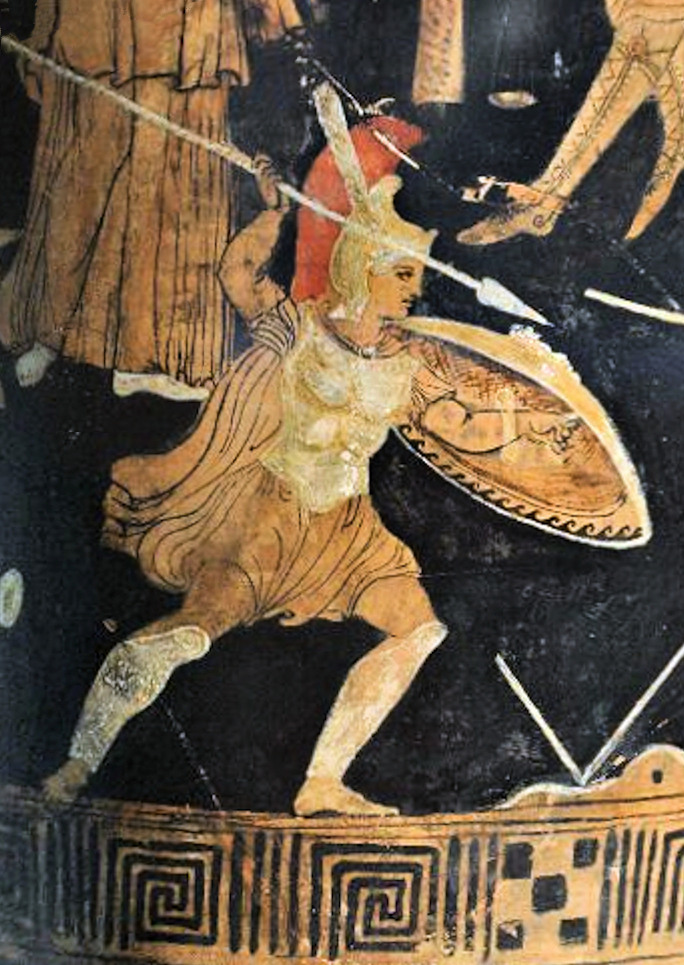
อคิลลีส

ไฟล์:Achilles fighting against Memnon Leiden Rijksmuseum voor Oudheden.jpg|300px|thumb|ภาพอคิลลีสในช่วงสงครามกรุงทรอย จิตรกรรมบนไหโรมันโบราณ
ในเทพปกรณัมกรีก อคิลลีส () หรือ อาคีเลอุส (ภาษากรีกโบราณ|กรีกโบราณ: Ἀχιλλεύς) เป็นวีรบุรุษในสงครามกรุงทรอย เป็นตัวละครหลักและนักรบผู้ยิ่งใหญ่ในมหากาพย์อีเลียดของโฮเมอร์ เป็นแก่นของแนวเรื่องหลักในมหากาพย์นั้น คือ "โทสะของอคิลลีส"
==ประวัติ==
อคิลลีสเป็นโอรสของท้าวพีลยูส เจ้านครไทอา (Φθία) แห่งอาณาจักรชาวเมอร์มาดอน (Μυρμιδόνες) กับเนียรีอิด|นางพรายสมุทรเธติส นางพรายสมุทรผู้นี้เคยเป็นหญิงที่เทพซูสและเทพโพไซดอนแย่งชิงกันเป็นเวลานาน จนกระทั่งเทพโพรมีเทียสได้ทำนายและเตือนว่า หากมีครรภ์กับนางเธติสแล้ว บุตรของนางจะเก่งกาจสามารถกว่าบิดา ด้วยเหตุฉะนี้เทพทั้งสององค์จึงเลิกแย่งชิงนางพรายเธติส และนางได้สมรสกับท้าวพีลยูสแทนAeschylus, "Prometheus Bound" 755–768; Pindar, "Nemean" 5.34–37, "Isthmian" 8.26–47; Pseudo-Apollodorus, "Bibliotheca (Pseudo-Apollodorus)|Bibliotheca" 3.13.5; "Poeticon astronomicon" 2.15.
ในหนังสือ "Achilleid" ซึ่งเขียนขึ้นในคริสต์ศตวรรษที่ 1 ระบุว่า เมื่อให้นางเธติสให้กำเนิดอคิลลีสแล้ว นางพยายามทำให้อคิลลีสเป็นคงกระพันโดยการจุ่มทารกน้อยในแม่น้ำสติกซ์ ร่างกายของอคิลลีสจึงแข็งแกร่งไม่มีอาวุธใดทำอันตรายได้ แต่สิ่งที่นางลืมจุ่มลงไปด้วยคือข้อเท้าซ้ายของบุตรชายจนนี่กลายเป็นจุดอ่อนเพียงจุดเดียวของเขาStatius, "Achilleid" 1.269; Hyginus, "Fabulae" 107. บางตำนานระบุว่า นางพรายเจิมทารกน้อยด้วยน้ำอมฤต (ἀμβροσία) ก่อนยกเด็กน้อยขึ้นอังไฟเพื่อจะให้แผดเผาส่วนกายหยาบจากร่างกายให้หมด แต่ถูกท้าวพีลยูสมาขัดขวางไว้ นางพรายจึงโกรธมากและทิ้งสามีและบุตรไปApollonius of Rhodes, "Argonautica" 4.869–879.
อคิลลีสได้ชื่อว่าเป็นสุดยอดแห่งนักรบ เป็นผู้ที่มีฝีมือการต่อสู้ฉกาจฉกรรจ์มาก เมื่อพระเจ้าอกาเมมนอนรวบรวมทัพเพื่อยกไปตีกรุงทรอย ได้เชิญตัวอคิลลีสไปด้วย คำพยากรณ์มีว่ากรีกไม่มีวันเอาชนะทรอยได้หากปราศจากอคิลลีส กระนั้นก็มีคำพยากรณ์สำหรับอคิลลีสว่า เขาจะสิ้นชีวิตหากสังหารแม่ทัพทรอย
อคิลลีสไปถึงเมืองทรอยด้วยอายุเพียง 10 ขวบ และตั้งกองทัพอยู่ชายฝั่งเมืองทรอยนานถึง 15 ปี ระยะแรกอคิลลีสยังไม่มีความมุ่งมาดที่จะเอาชนะ จนกระทั่งพะทรอคลัส เพื่อนรักอย่างยิ่งของอคิลลิส ถูกเฮกเตอร์สังหาร อคิลลิสจึงมีโทสะอย่างมากในการรบ จึงได้ขอดวลเดี่ยวกับเฮกเตอร์เพื่อล้างแค้นและสามารถสังหารเฮกเตอร์ได้ และลากศพของเฮกเตอร์ไปรอบ ๆ กรุงทรอยด้วยรถม้าเป็นการประจาน อคิลลีสเป็นผู้ที่บุกตะลุยเข้าไปในเมืองหลังจากเข้าเมืองได้ด้วยอุบายม้าไม้ของโอดิซูส และอคิลลีสก็ถูกสังหารจริง ๆ ตามคำทำนายด้วยลูกธนูที่ข้อเท้าจากการยิงของปารีสแห่งทรอย|ปารีส
เมื่ออคิลลีสเสียชีวิตไปแล้วได้ทิ้งชื่อไว้เป็นตำนานให้เลื่องลือ กล่าวกันว่า โล่ห์ของอคิลลีส (Shield of Achilles) ซึ่งเป็นโลห์ที่อคิลลีสใช้สู้กับเฮคเตอร์เป็นสิ่งที่ใครต่อใครต้องการแสวงหา และอเล็กซานเดอร์มหาราชก็นับถืออคิลลีสเป็นอย่างมาก โดยถือว่าพระองค์สืบเชื้อสายมาจากอคิลลีส และพระองค์ยังออกตามหาหลุมศพของอคิลลีสรวมทั้งปรารถนาจะครอบครองโล่ห์ของอคิลลีสด้วย ซึ่งเชื่อว่าถูกฝังอยู่ในหลุมศพอคิลลีส
==อคิลลีสกับพะทรอคลัส==
ไฟล์:Nikolay Ge 002.jpeg|thumb|300px|จิตรกรรม "ความตายของพะทรอคลัส" โดย Nikolay Ge
ความสัมพันธ์ที่แท้จริงระหว่างอคิลลีสกับพะทรอคลัสนั้นยังเป็นที่ถกเถียงกันทั้งในสมัยคลาสสิกและสมัยใหม่ ถึงแม้ในหนังสือ "Iliad" เน้นย้ำความสัมพันธ์จุดนี้ในแง่สหายผู้ภักดีเป็นพิเศษ แต่ก็ไม่ได้ระบุว่าทั้งสองเป็นคู่รักกัน ฝ่ายโฮเมอร์เองก็ไม่ได้กล่าวถึงว่าอคิลลิสและสหายพะทรอคลัสเป็นคู่รักเช่นกัน ถึงกระนั่น นักวิจารณ์สมัยคลาสสิกมักวิจารณ์ในมุมมองของวัฒนธรรมตนเท่านั้น แต่สำหรับวัฒนธรรมกรุงเอเธนส์ของกรีกในศตวรรษที่ 5 ก่อนคริสตกาล ความสัมพันธ์แบบลึกซึ้งระหว่างชาย-ชายจะเรียกว่า "เปเดรัสติส" (παίδἐραστής) อย่างเช่นที่เพลโตเคยสรุปไว้ในหนังสือ "Symposium" ว่าอคิลลีสกับพะทรอคลัสเป็นคู่รักกัน หรือสรุปไว้ในหนังสือ "Phaedrus" ว่าอคีลลิสนั้นมีอายุน้อยกว่าและมีรูปโฉมงามกว่าพะทรอคลัส ดังนั้นอคีลลิสจึงรับบทบาท"ผู้ถูกรัก" ("eromenos") และพะทรอคลัสรับบทบาท"ผู้รัก" ("erastes")Plato, "Symposium (Plato)|Symposium", 180a; the beauty of Achilles was a topic already broached at "Iliad" 2.673–674. แต่ขณะเดียวกัน สมัยกรีกโบราณไม่มีศัพท์ที่ใช้แบ่งแยกรักต่างเพศกับรักร่วมเพศอย่างชัดเจนKenneth Dover, "Greek Homosexuality" (Harvard University Press, 1978, 1989), p. 1 "et passim". จึงอาจอนุมานได้ทั้งสองทางไม่ว่าพวกเขาอาจชอบทั้งเพศชายและเพศหญิงก็ย่อมเป็นไปได้
บุคคลที่มีตัวตนจริงในประวัติศาสตร์ที่ถูกนำไปเปรียบเปรยกับอคิลลีส-พะทรอคลัสมากที่สุดคืออเล็กซานเดอร์มหาราชกับเฮฟีสเทียน ทั้งสองพยายามประกาศตนต่อสาธารณชนว่าพวกเขาเป็นดังอคิลลีส-พะทรอคลัสArrian 1.12.1
== อ้างอิง ==
==แหล่งข้อมูลอื่น==
* เรื่องของอคิลลีสกับพะทรอคลัส
* แหล่งข้อมูลเกี่ยวกับสงครามเมืองทรอย
* ศิลปะโบราณ เกี่ยวกับอคิลลีส
หมวดหมู่:อีเลียด
หมวดหมู่:บุคคลในตำนานเทพปกรณัมกรีก